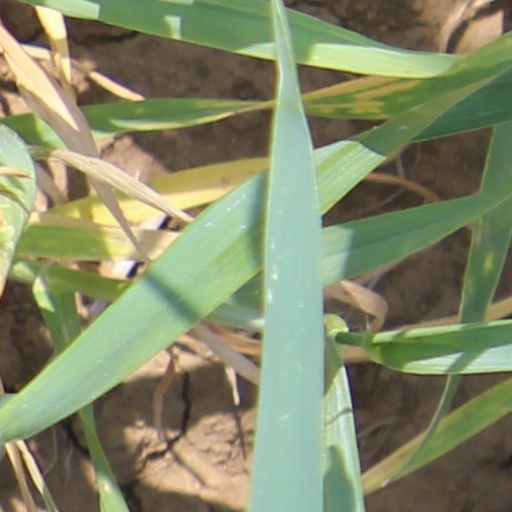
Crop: wheat